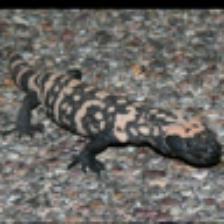
Label: NonHuman